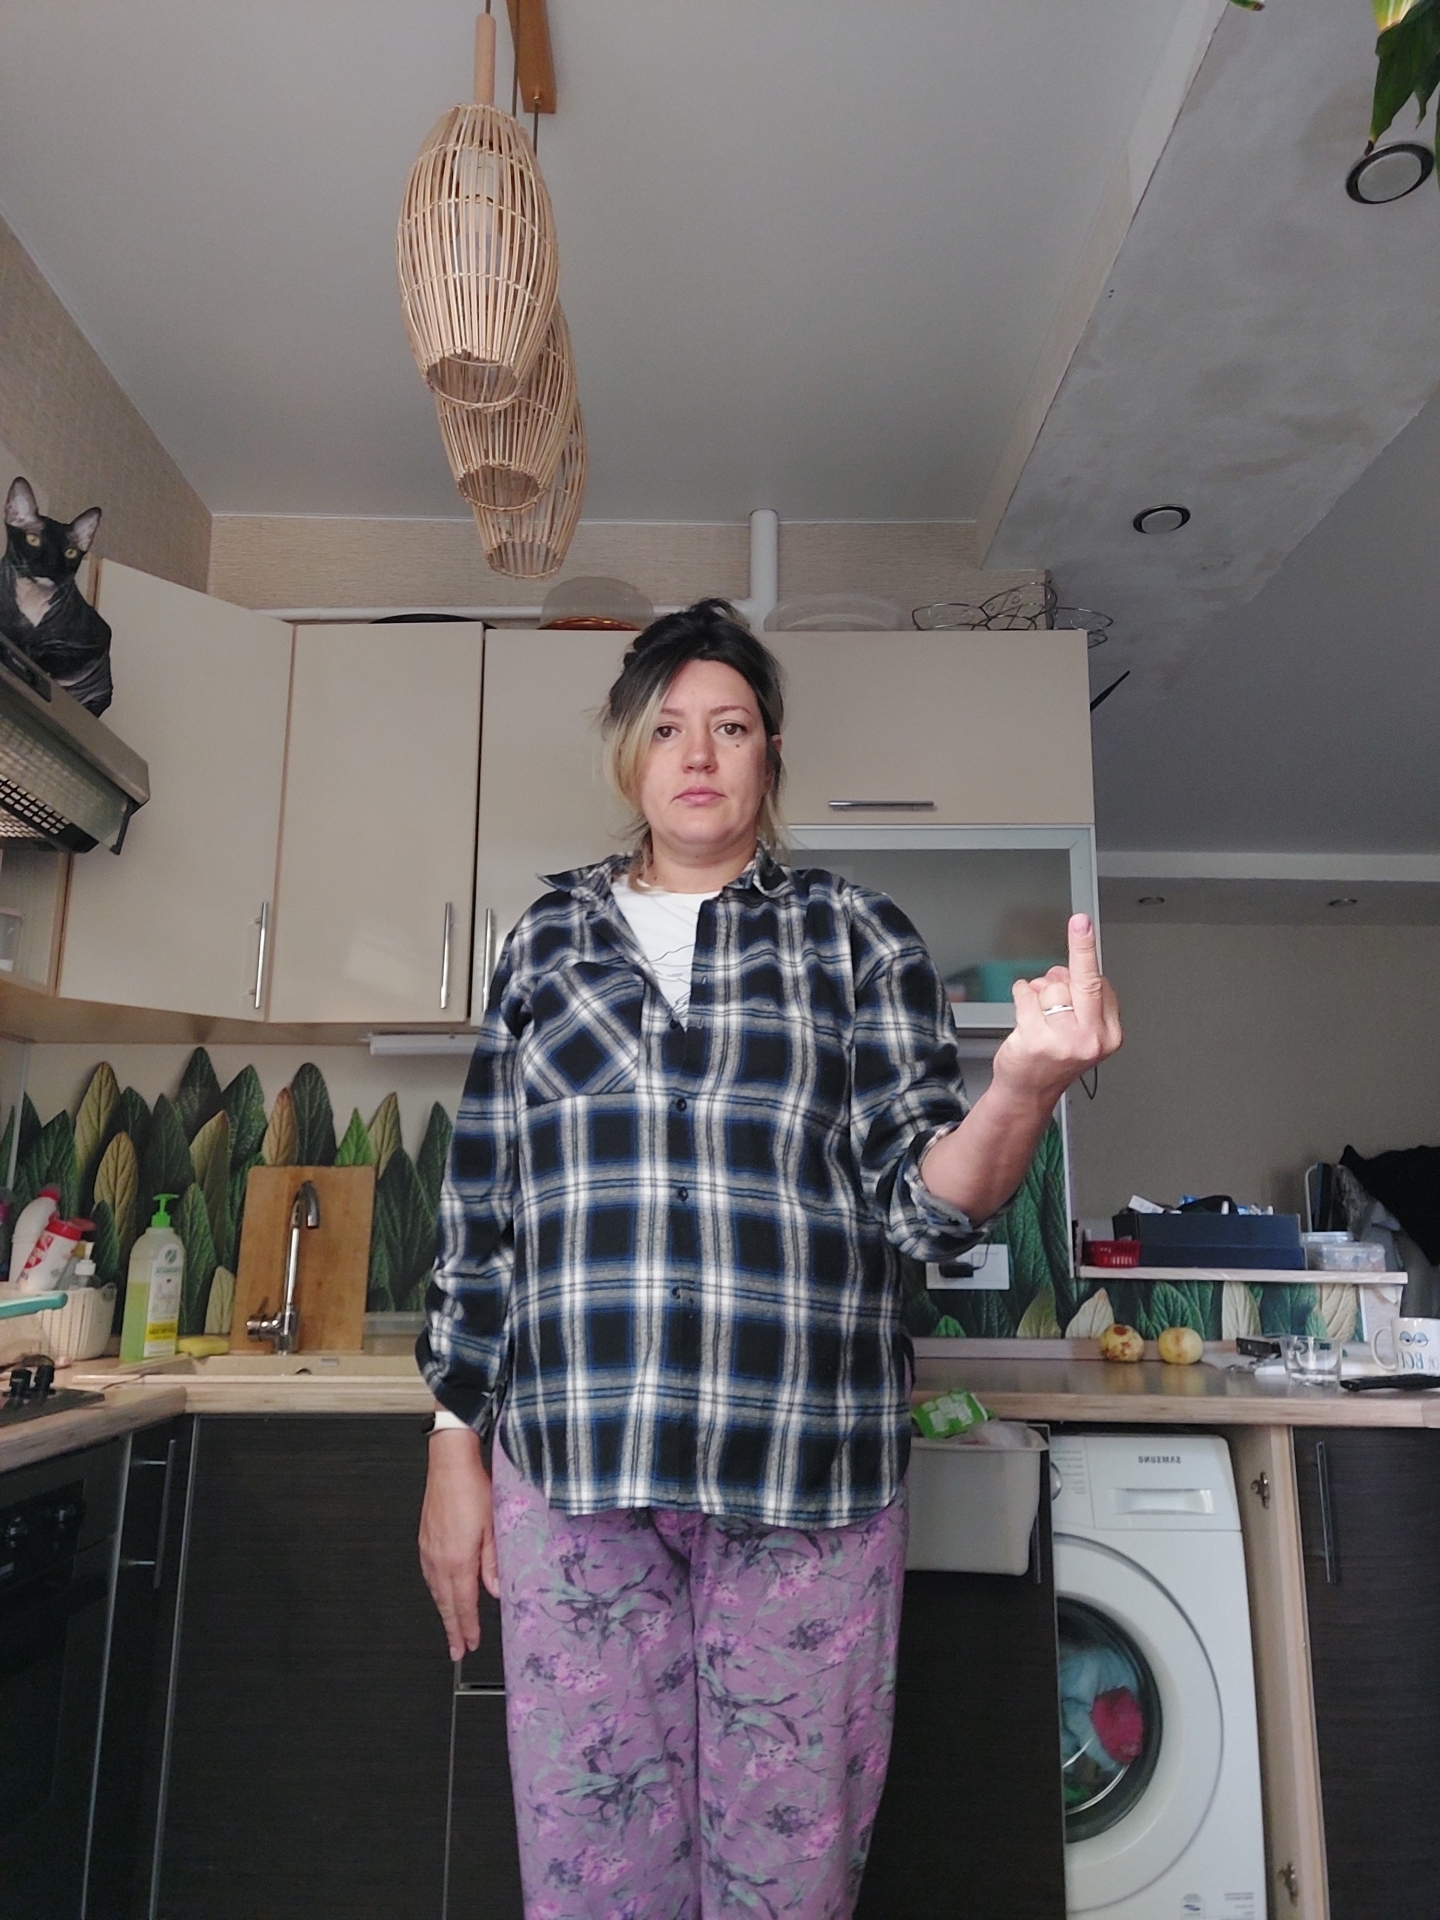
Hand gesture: middle_finger